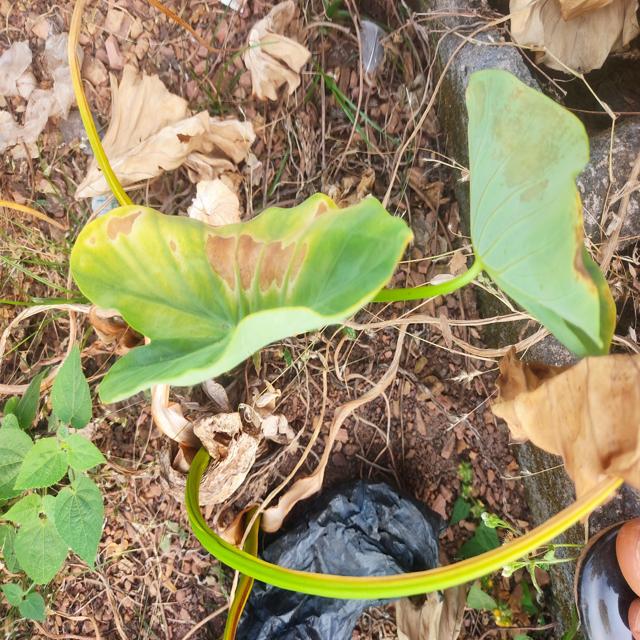
Label: Early_Blight